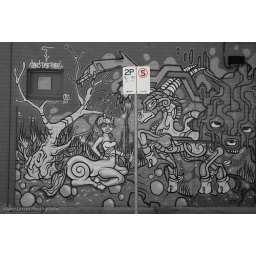
Graffiti on the side of a shop wall in Northcote, Melbourne. Converted to B&amp;amp;W except for the street sign.